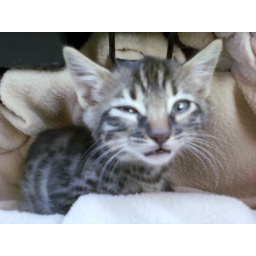
This was Hobbes' first truck ride. We took him home from the breeder and stuck him in the open glove compartment.